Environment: real
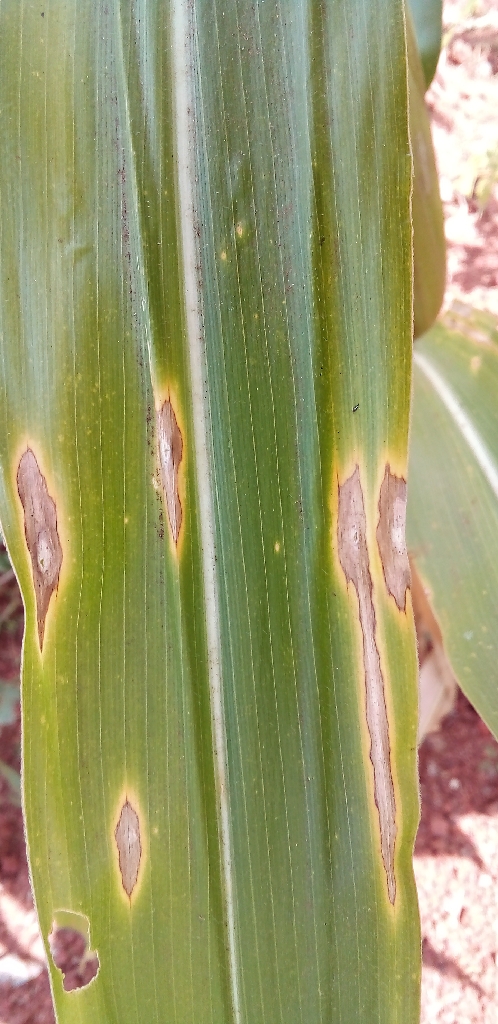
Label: northern_corn_leaf_blight